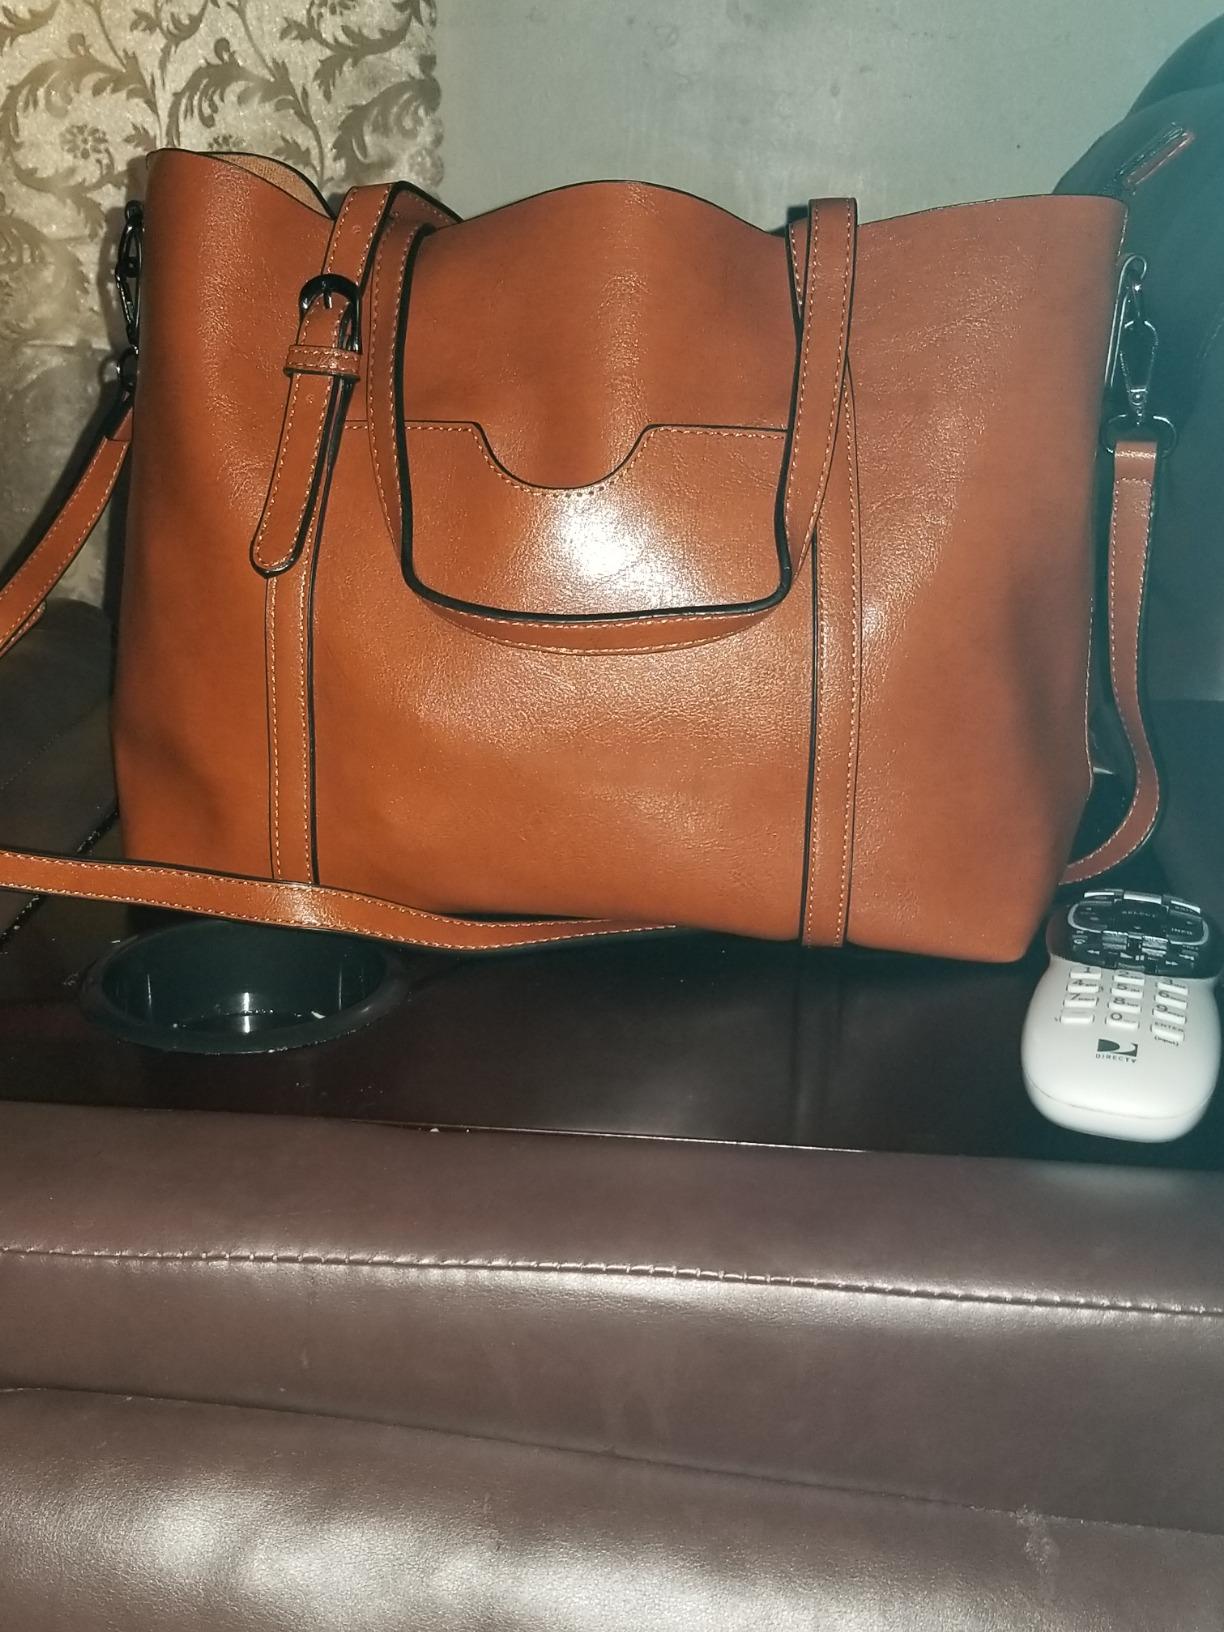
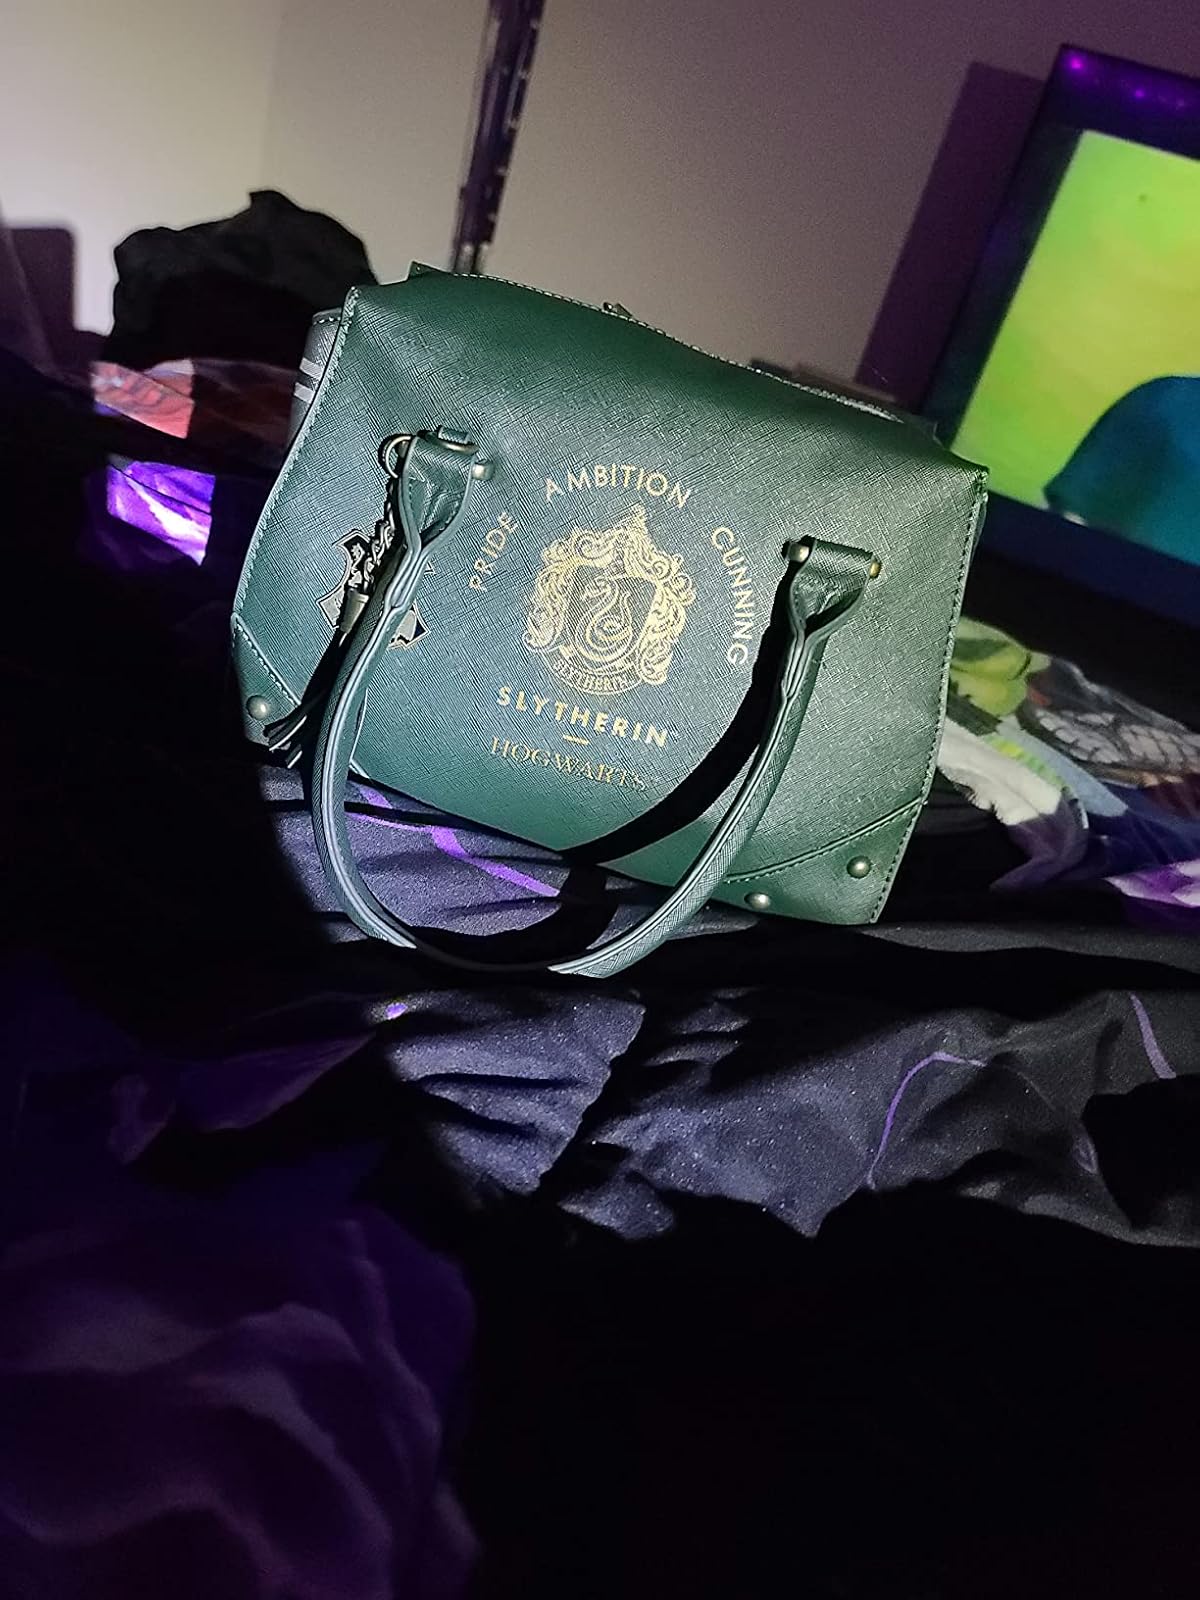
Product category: accessories_handbag
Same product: no